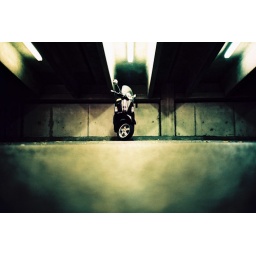
It's not surprising my bike in the only one left in the car park when I don't finish work until 10.30pm!